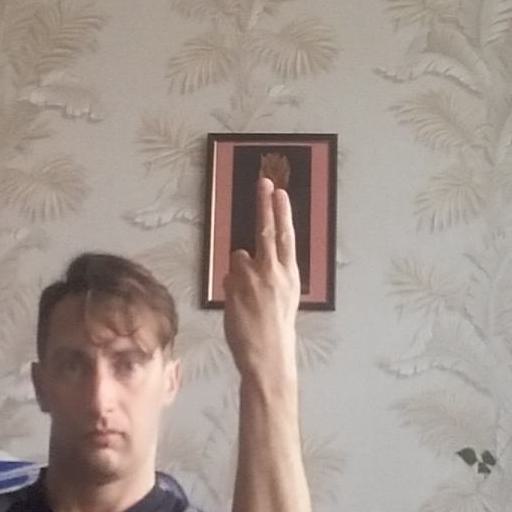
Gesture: two_up_inverted